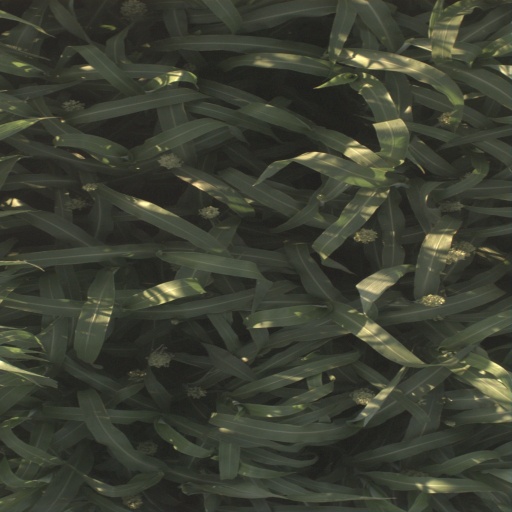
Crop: sorghum